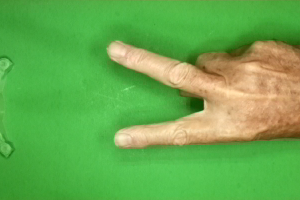
Label: scissors